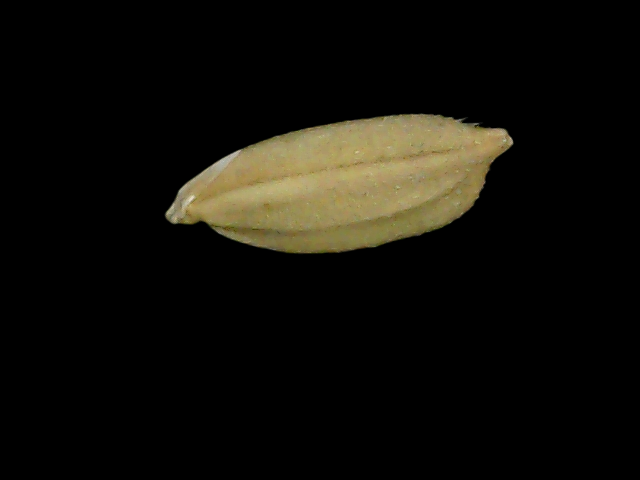
Rice variety: Bd76